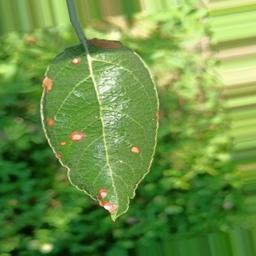
Label: Alternaria